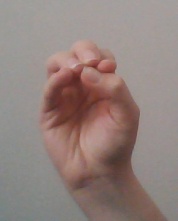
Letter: ha